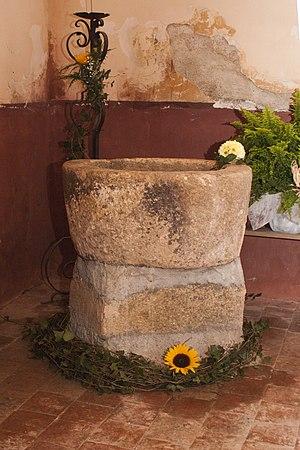
L'église Saint-Pierre de Dampierre est une église catholique française. Elle est située sur le territoire de la commune de Gargilesse-Dampierre, dans le département de l'Indre, en région Centre-Val de Loire.